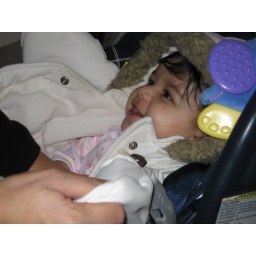
Ava in car seat 1